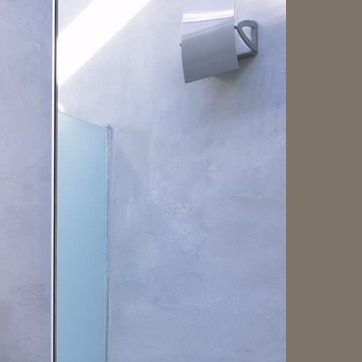
Material: mirror